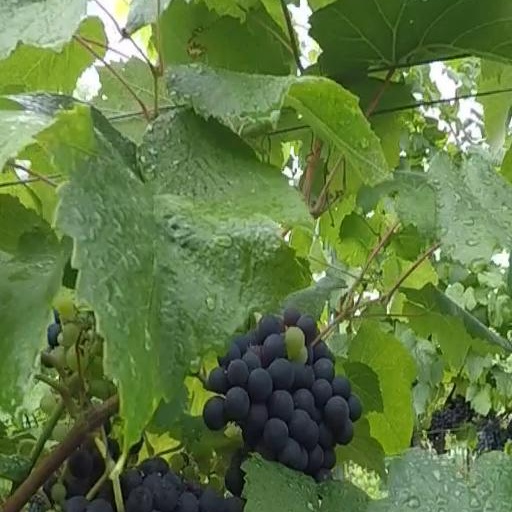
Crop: grape